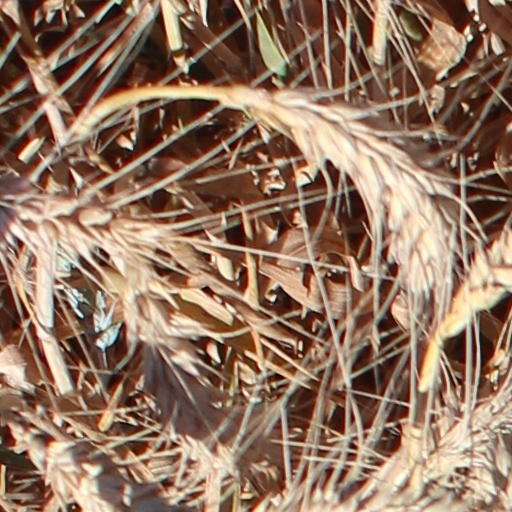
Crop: wheat